Gustav Karl Theodor Friedrich Baermann

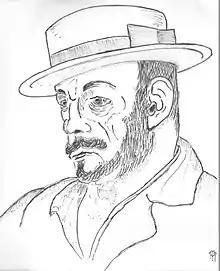
Gustav Baermann (1877-1950)

Baermann was born in Breslau, former Prussia, now Poland to Heinrich Baermann (1841-1918) and Anna Mathilde Carolina née Dompierre (1843-1931). In 1897 he became lifetime member of the Corps Bavaria in Munich, with the reception number 1254. Baermann married his first wife, Eva Helene Emilie Erika Weinbach on 31 December 1904 in Breslau, former Prussia, now Poland.